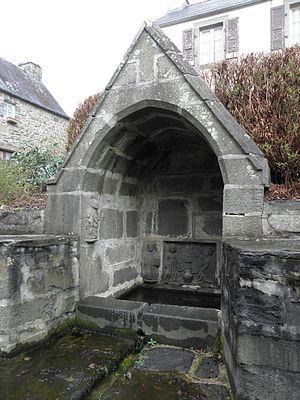
Fontaine de dévotion du sanctuaire de Rumengol, commune de Le Faou (29).
Rumengol est une ancienne commune du département français du Finistère rattachée à celle du Faou depuis 1970. L'église Notre-Dame de Rumengol est le lieu d'importants pardons.